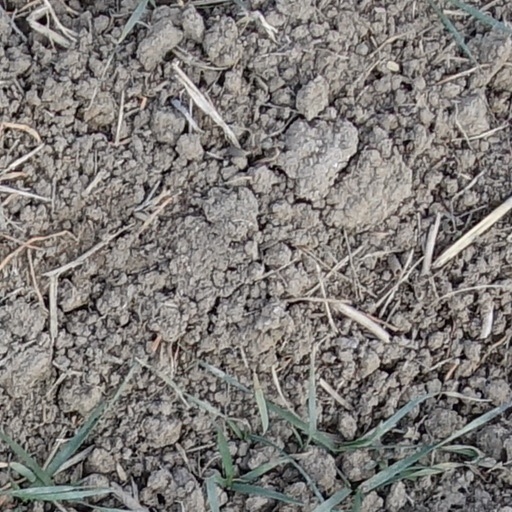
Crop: wheat